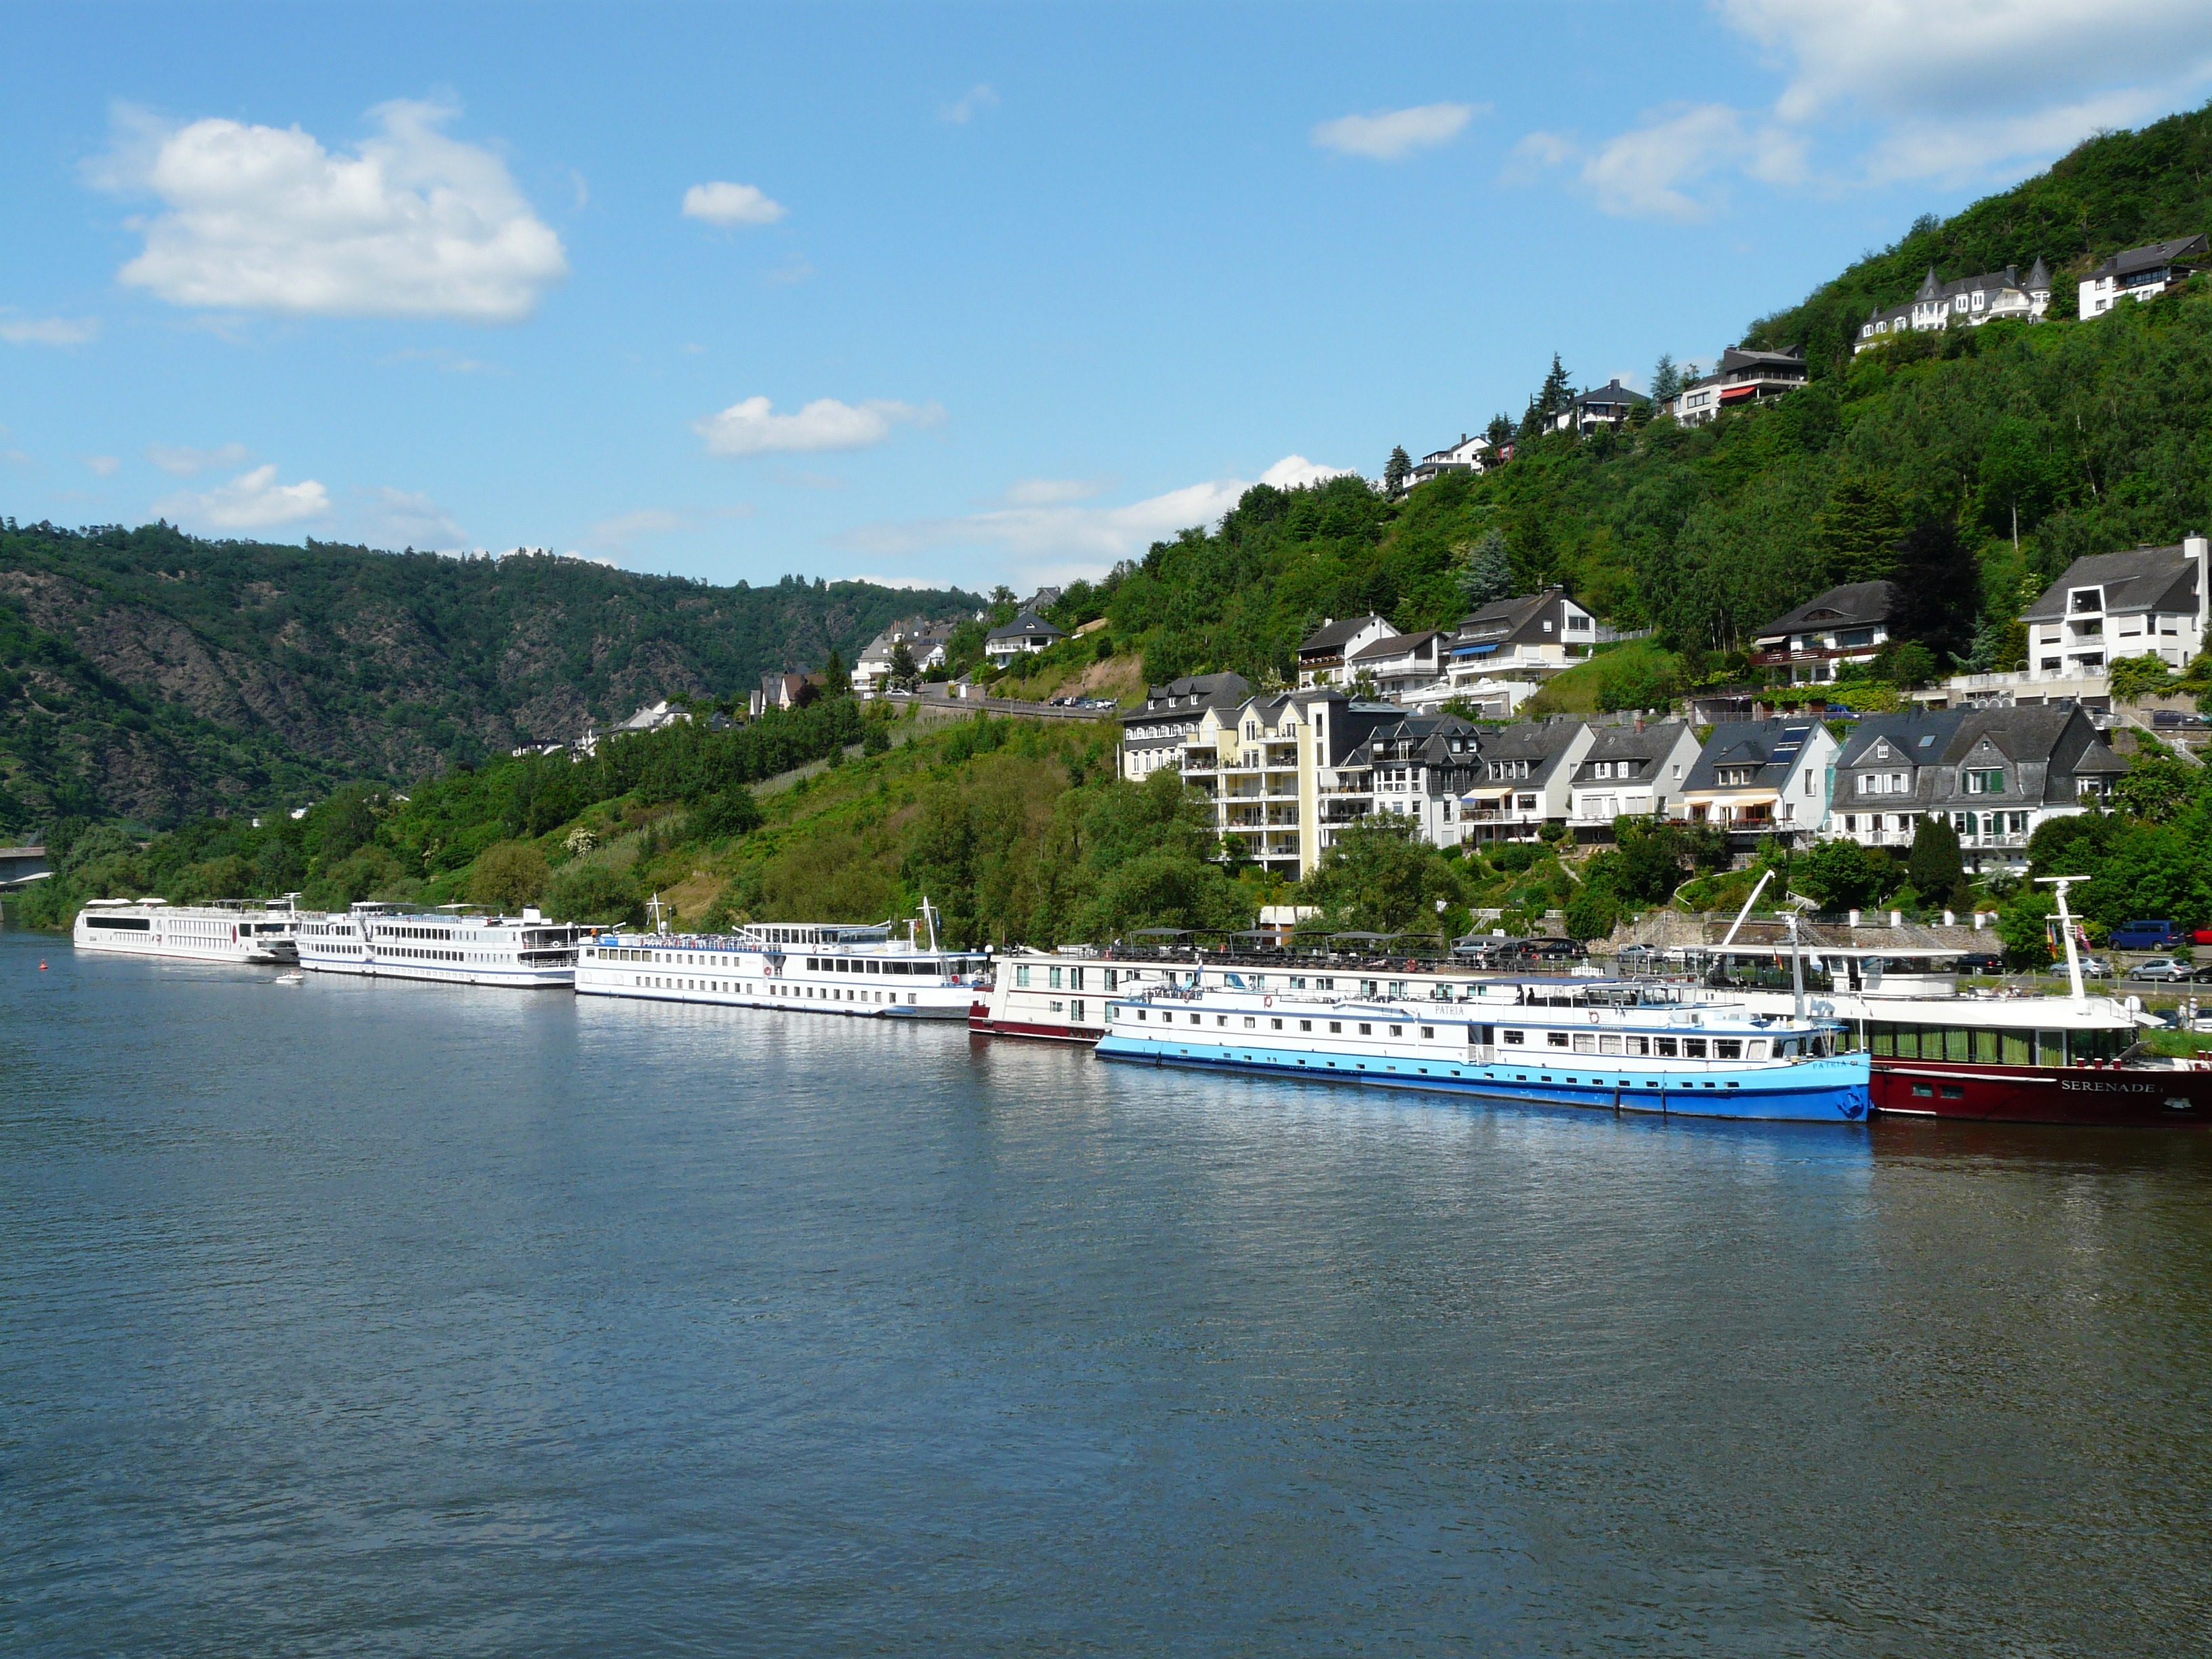
sea, coast, river, vacation, cove, vehicle, bay, harbor, waterway, body of water, boats, ships, wait, stop, channel, shipping, anchorage, mosel, cochem, landform, passenger ship, boat trip